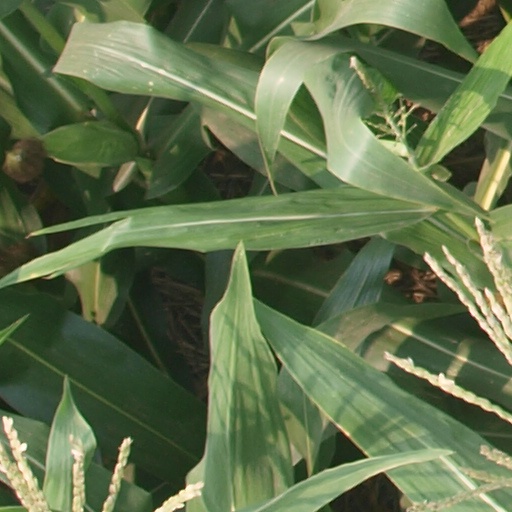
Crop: maize; corn